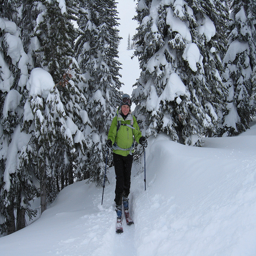
The skier in green is moving through the trees.
A woman smiles while walking through snow in skis.
A woman is skiing through a bank of snow.
a woman standing on the snow with skiis between some trees
A skier poses in front of snow-covered pine trees.